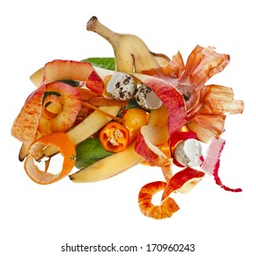
Label: trash